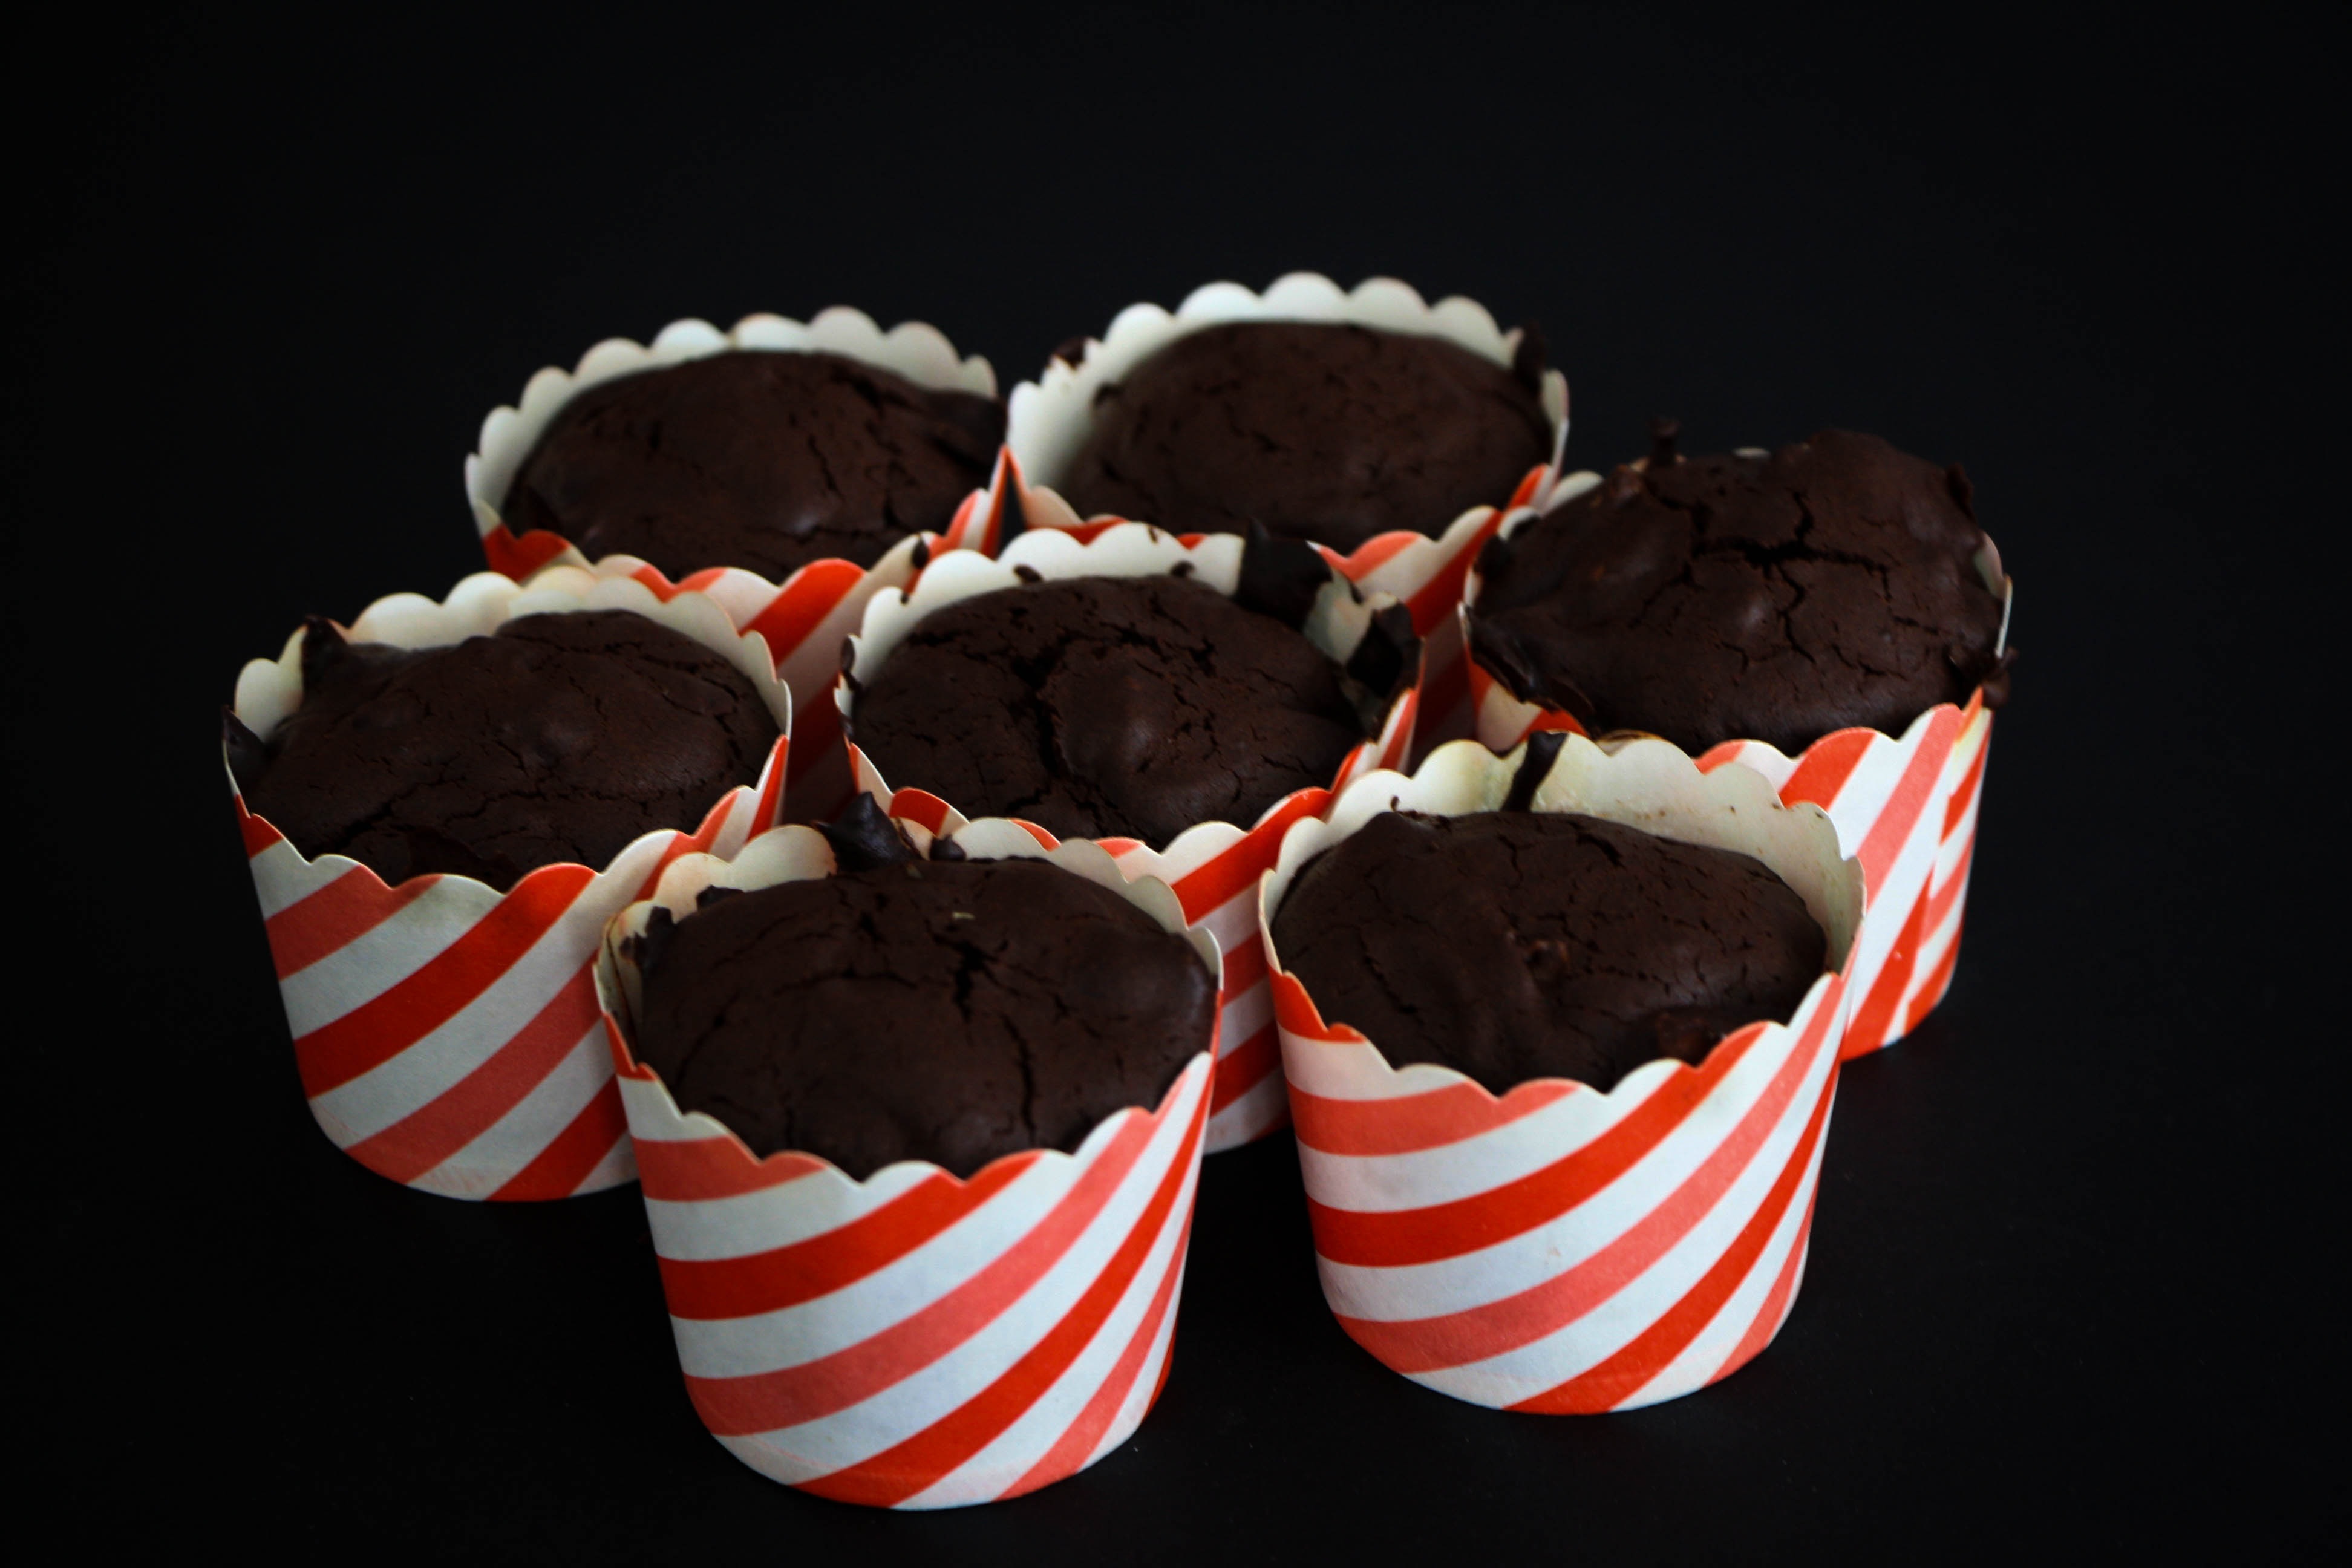
sweet, food, cooking, brown, chocolate, cupcake, dessert, cake, homemade, bakery, baked, cocoa, icing, cupcakes, muffins, buttercream, snack food, chocolate truffle